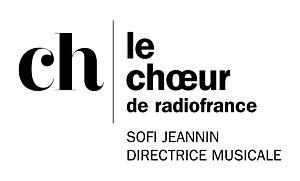
Logo Choeur de Radio France Français